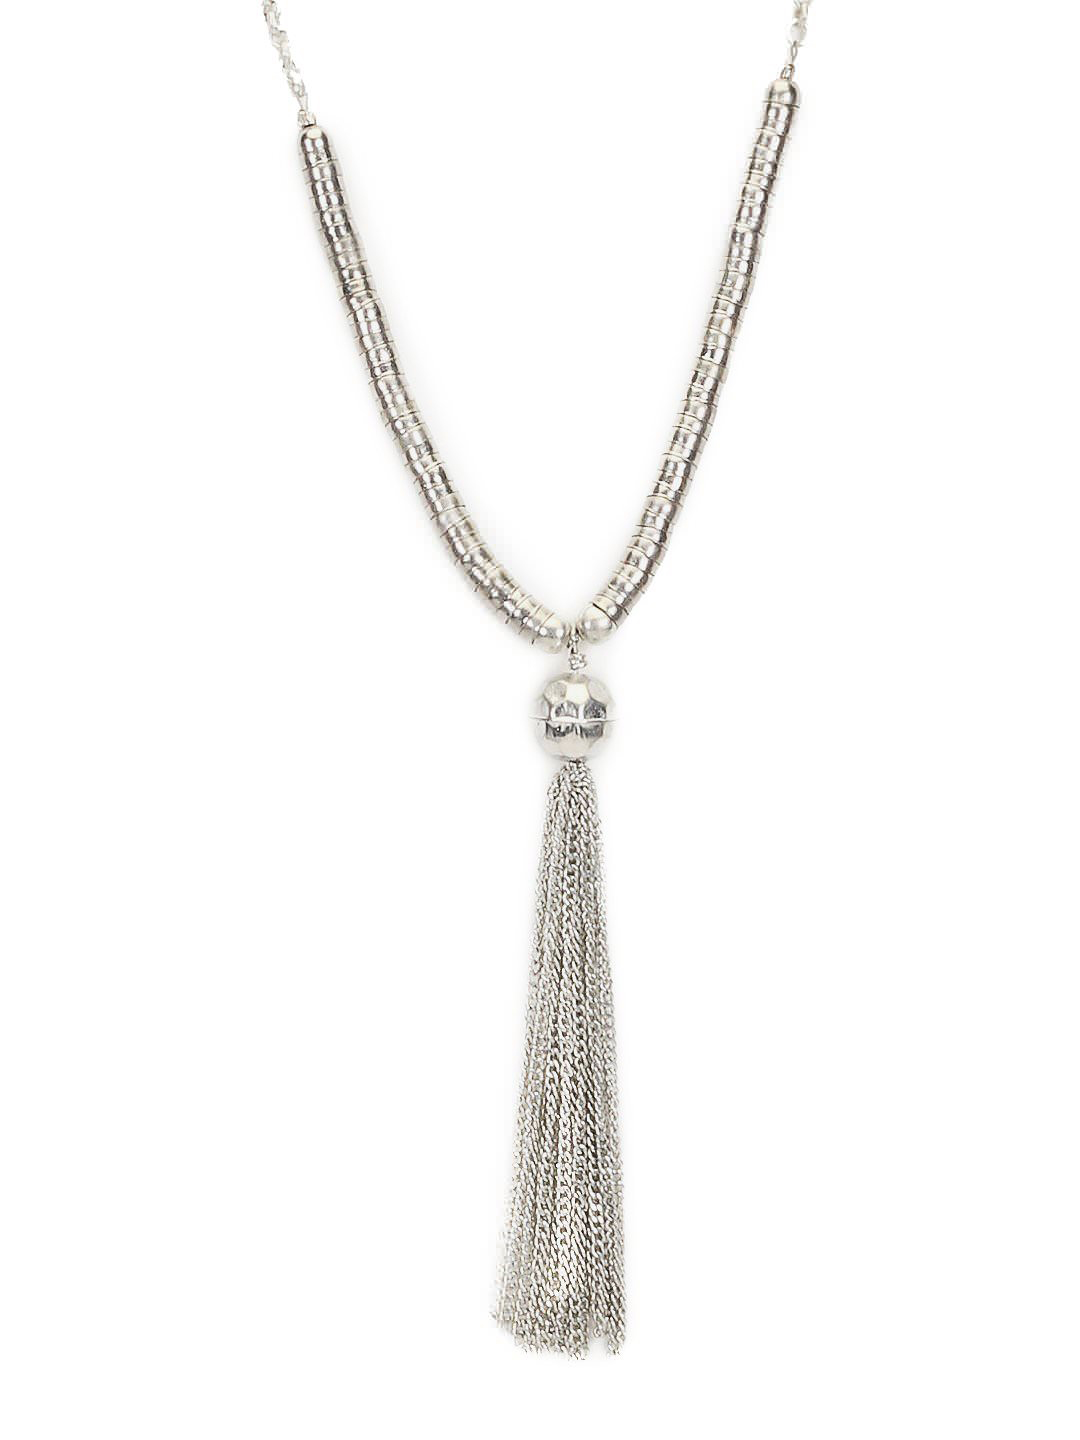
Femella Silver Necklace
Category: Accessories / Jewellery / Necklace and Chains
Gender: Women
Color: Silver
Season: Fall 2012
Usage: Casual